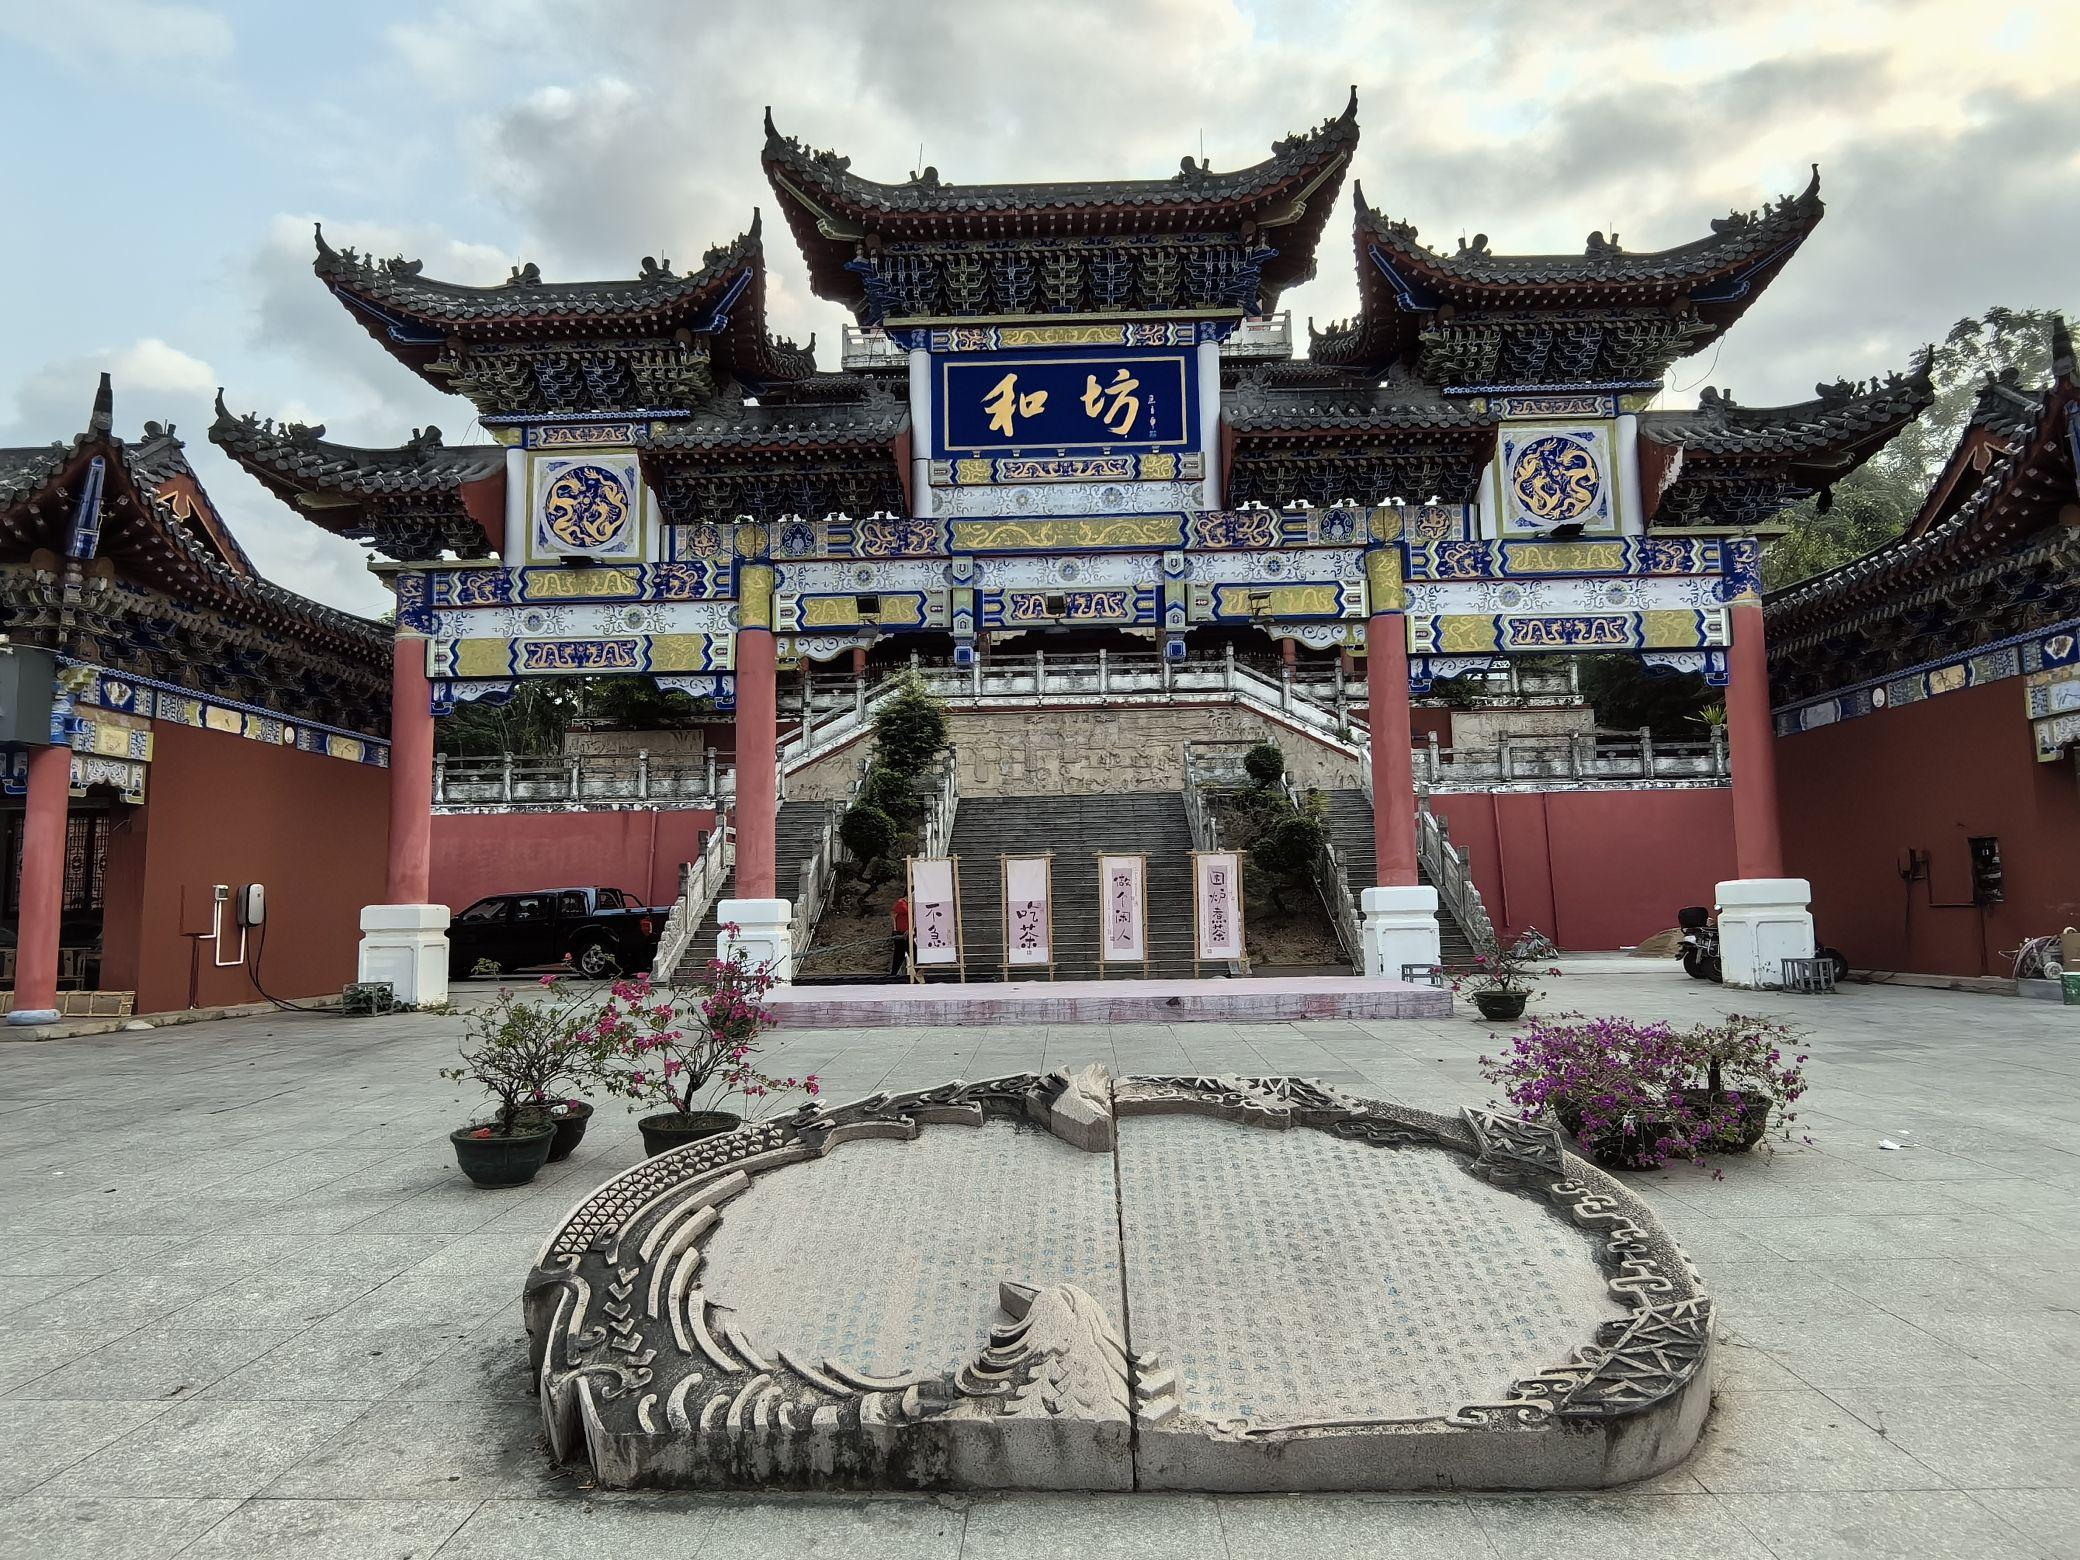
地标名称：和坊
所在城市：省直辖县级行政区划·保亭黎族苗族自治县